Kyren Wilson

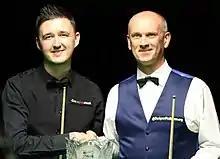
Wilson defeated Peter Ebdon at the 2018 Paul Hunter Classic.

In August 2018, Wilson claimed his second ranking event title at the Paul Hunter Classic, defeating 2002 World Champion Peter Ebdon 4–2 in the final. In September, he won his second consecutive tournament, the non-ranking Six-red World Championship, defeating Ding Junhui in the final 8–4. He then reached the semi-finals of the Shanghai Masters where, after tying the match at 6–6, he lost 6–10 to defending and eventual champion Ronnie O'Sullivan.